Christina Kokoviadou

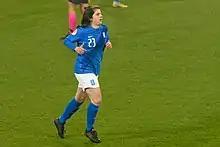

Christina Kokoviadou (born 14 May 1994) is a Greek football midfielder who currently plays for Aris Thessaloniki in the Greek B Division.